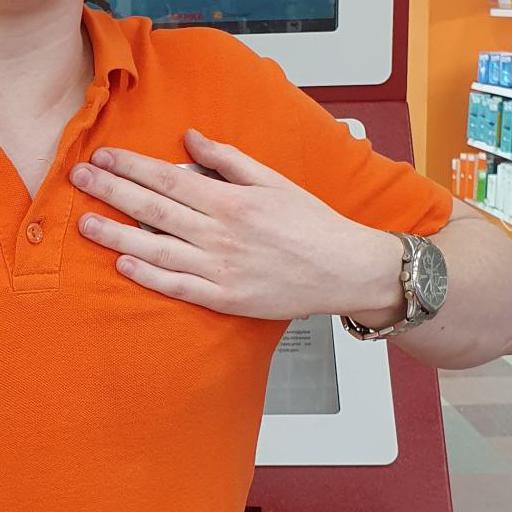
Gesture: no_gesture